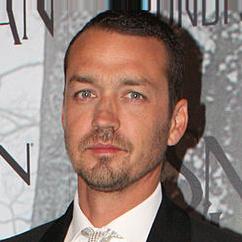
Age: 40